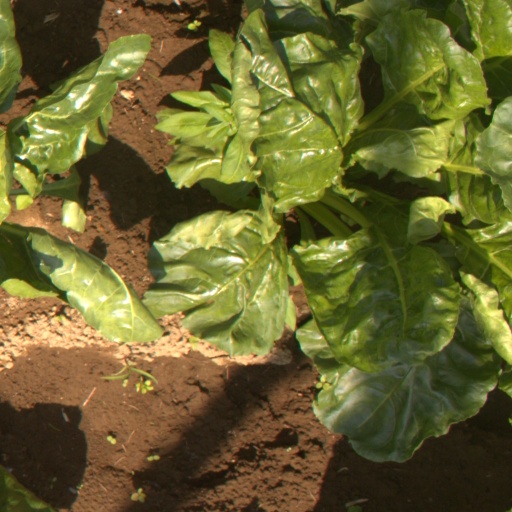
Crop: sugar beet